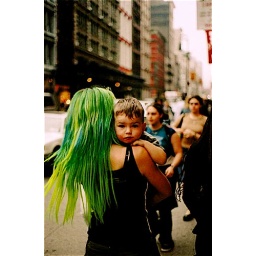
walking down the street in Soho